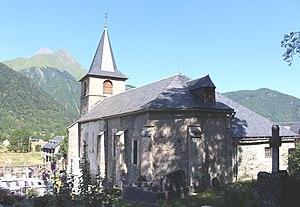
Église Saint-Michel de Bazus-Aure (Hautes-Pyrénées)
Bages
L'église Saint-Michel de Bazus-Aure est une église catholique située à Bazus-Aure, dans le département français des Hautes-Pyrénées en France.
Bazus-Aure est une commune française située dans le département des Hautes-Pyrénées, en région Occitanie.
La liste des églises des Hautes-Pyrénées recense de manière exhaustive les églises situées dans le département français des Hautes-Pyrénées.